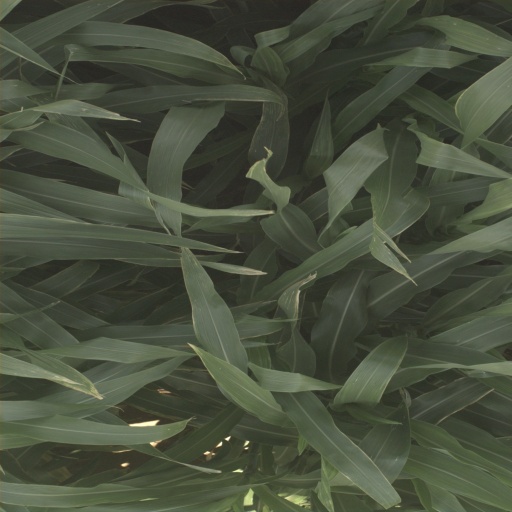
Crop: sorghum